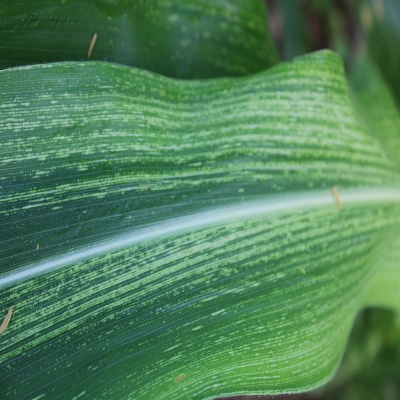
Crop: Maize
Condition: streak virus